Dominique Maltais

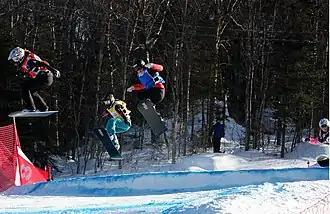
Dominique Maltais (red bib, left) leads over a jump at the 2009–10 FIS World Cup stop in Stoneham in January 2010.

In Turin, Maltais was in a final of four with fellow Canadian Maëlle Ricker. Ricker fell in the early stages, and Maltais crashed out of a corner farther down. After the other two racers (Tanja Frieden and Lindsey Jacobellis) finished, Maltais was able to get up and finish the race, earning her the bronze. Dominique had a disappointing 2010 Winter Olympics falling in both of her qualifying runs and therefore did not qualify for the finals.